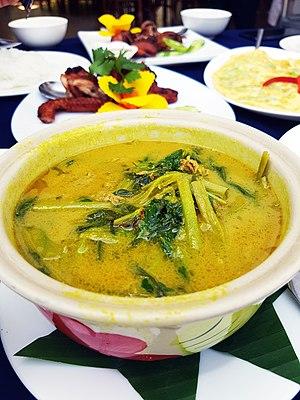
La cuisine cambodgienne et par extension la cuisine khmère, comme la culture de ce peuple, se trouve au carrefour de deux influences, à savoir le monde indien et la civilisation chinoise. Elle a su néanmoins développer un caractère spécifique grâce à la maîtrise de son environnement. De par sa diaspora, sa saveur unique commence à être connue dans le monde. Il ne faut pas oublier que ce pays fut autrefois le seul empire de la région, qui a influencé et imprégné l'ensemble de l'Asie du Sud-Est péninsulaire et insulaire tant sur le plan culturel, culinaire, architectural et religieux comme la Thaïlande, le Laos, le Myanmar, l'Indonésie et la Malaisie.